Ngô Quyền

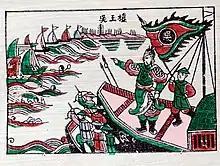
Đông Hồ woodblock depiction of Ngô Quyền leading his troops against Southern Han forces on the Bạch Đằng River, 938 AD

In 938, the Southern Han emperor Liu Yan dispatched a naval fleet to subdue Jinghai. Ngô Quyền calculated that the Southern Han would sail down the Bạch Đằng River to unload their troops right in the middle of Giao Châu to do the most damage. To prevent this incursion, Ngô Quyền strategized and ordered the waters of Bạch Đằng embedded with thousands of large wooden pikes hidden just beneath the rising tide water. He used boats with shallow drafts to instigate and lure the Southern Han toward the traps after the tide had risen. When the hundreds of Southern Han ships were punctured and caught against the deadly traps, Ngô Quyền led his forces in the attack. Hundreds of trapped ships were burned and sabotaged and thousands of Southern Han soldiers were killed, while some managed to retreat and were chased out relentlessly by the forces of An Nam. In the thick of battle, most of the Southern Han army, including the Admiral Liu Hongcao (the prince of the Southern Han Emperor), were killed. Similar tactics were later repeated by Lê Hoàn in 981 and Trần Hưng Đạo against the Mongols in 1288.